Freaky Friday (2018 film)

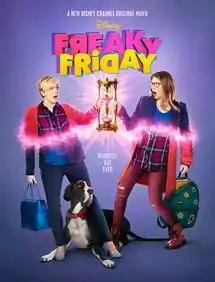
Promotional poster

Freaky Friday is an American musical television film that premiered as a Disney Channel Original Movie on August 10, 2018. Based on the 1972 book and the 2016 stage adaptation; the movie is the fourth feature film installment in the franchise. The adaptation stars Cozi Zuehlsdorff and Heidi Blickenstaff.